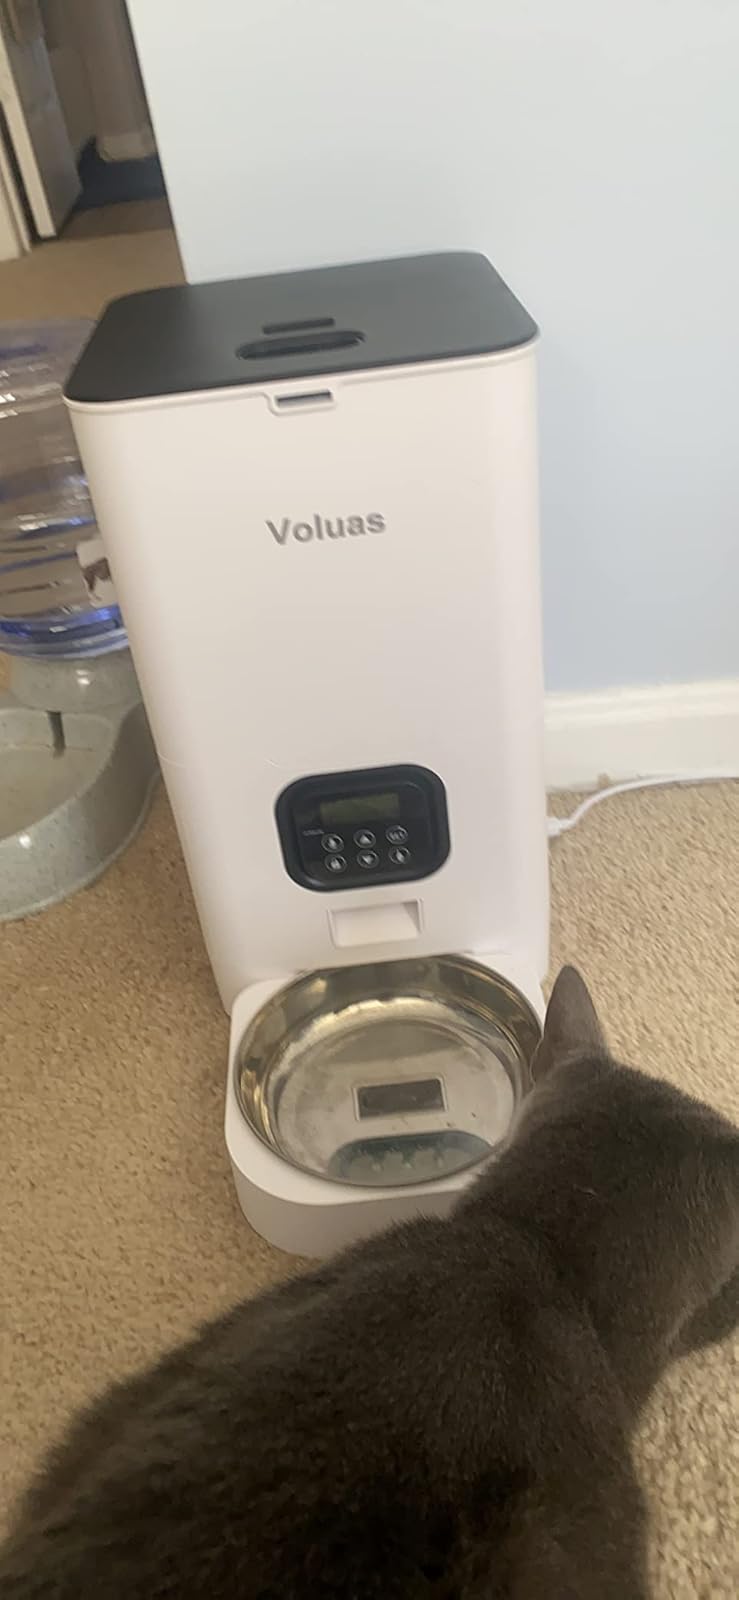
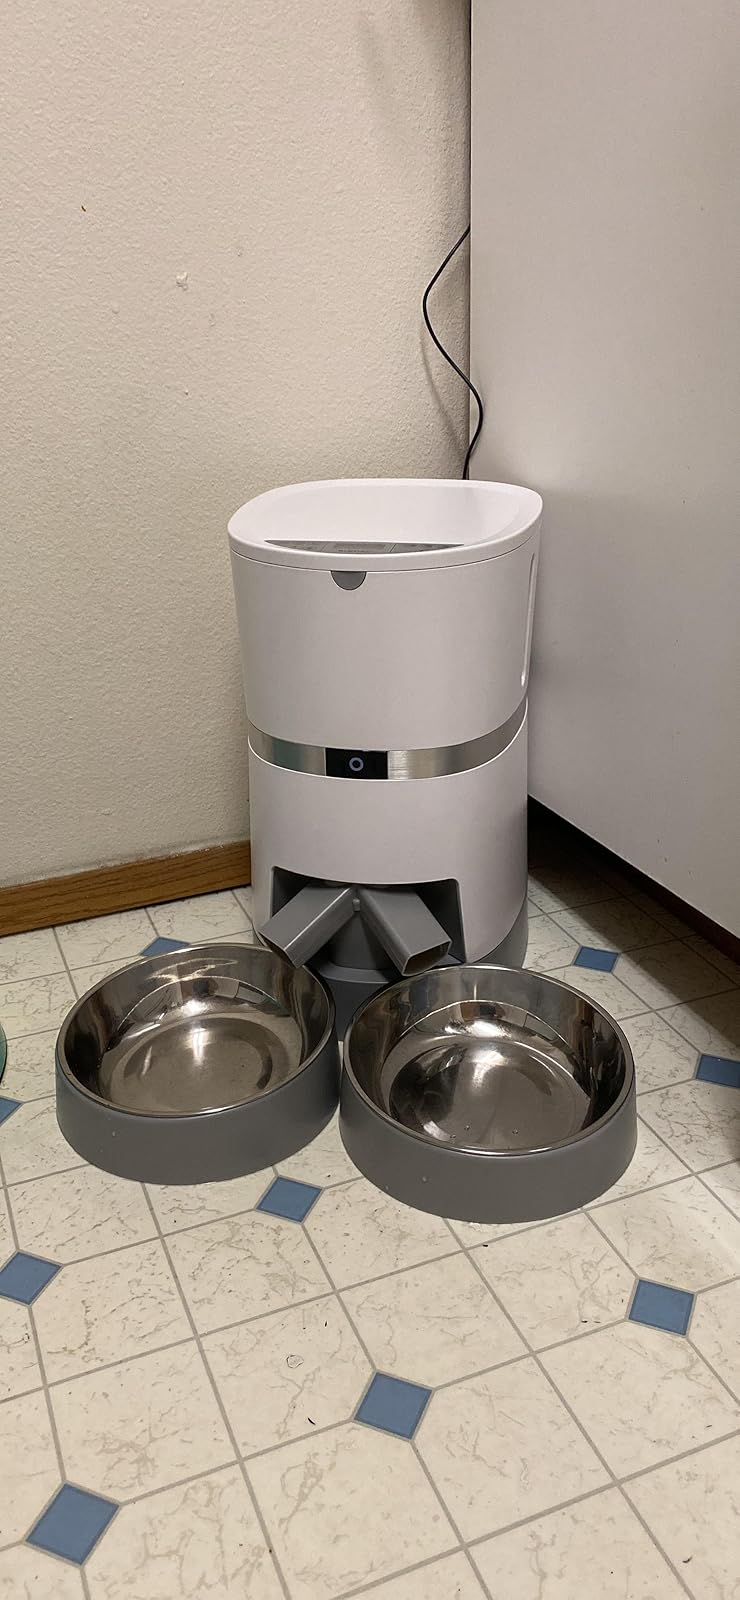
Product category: items_feeder
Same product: no